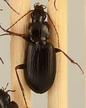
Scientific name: Calathus advena
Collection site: Niwot Ridge Mountain Research Station Site (NIWO), plot NIWO_007